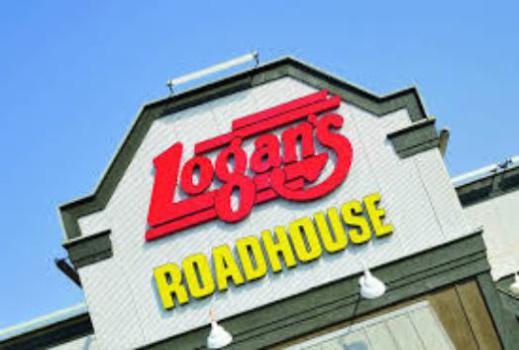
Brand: logan's roadhouse
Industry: Food